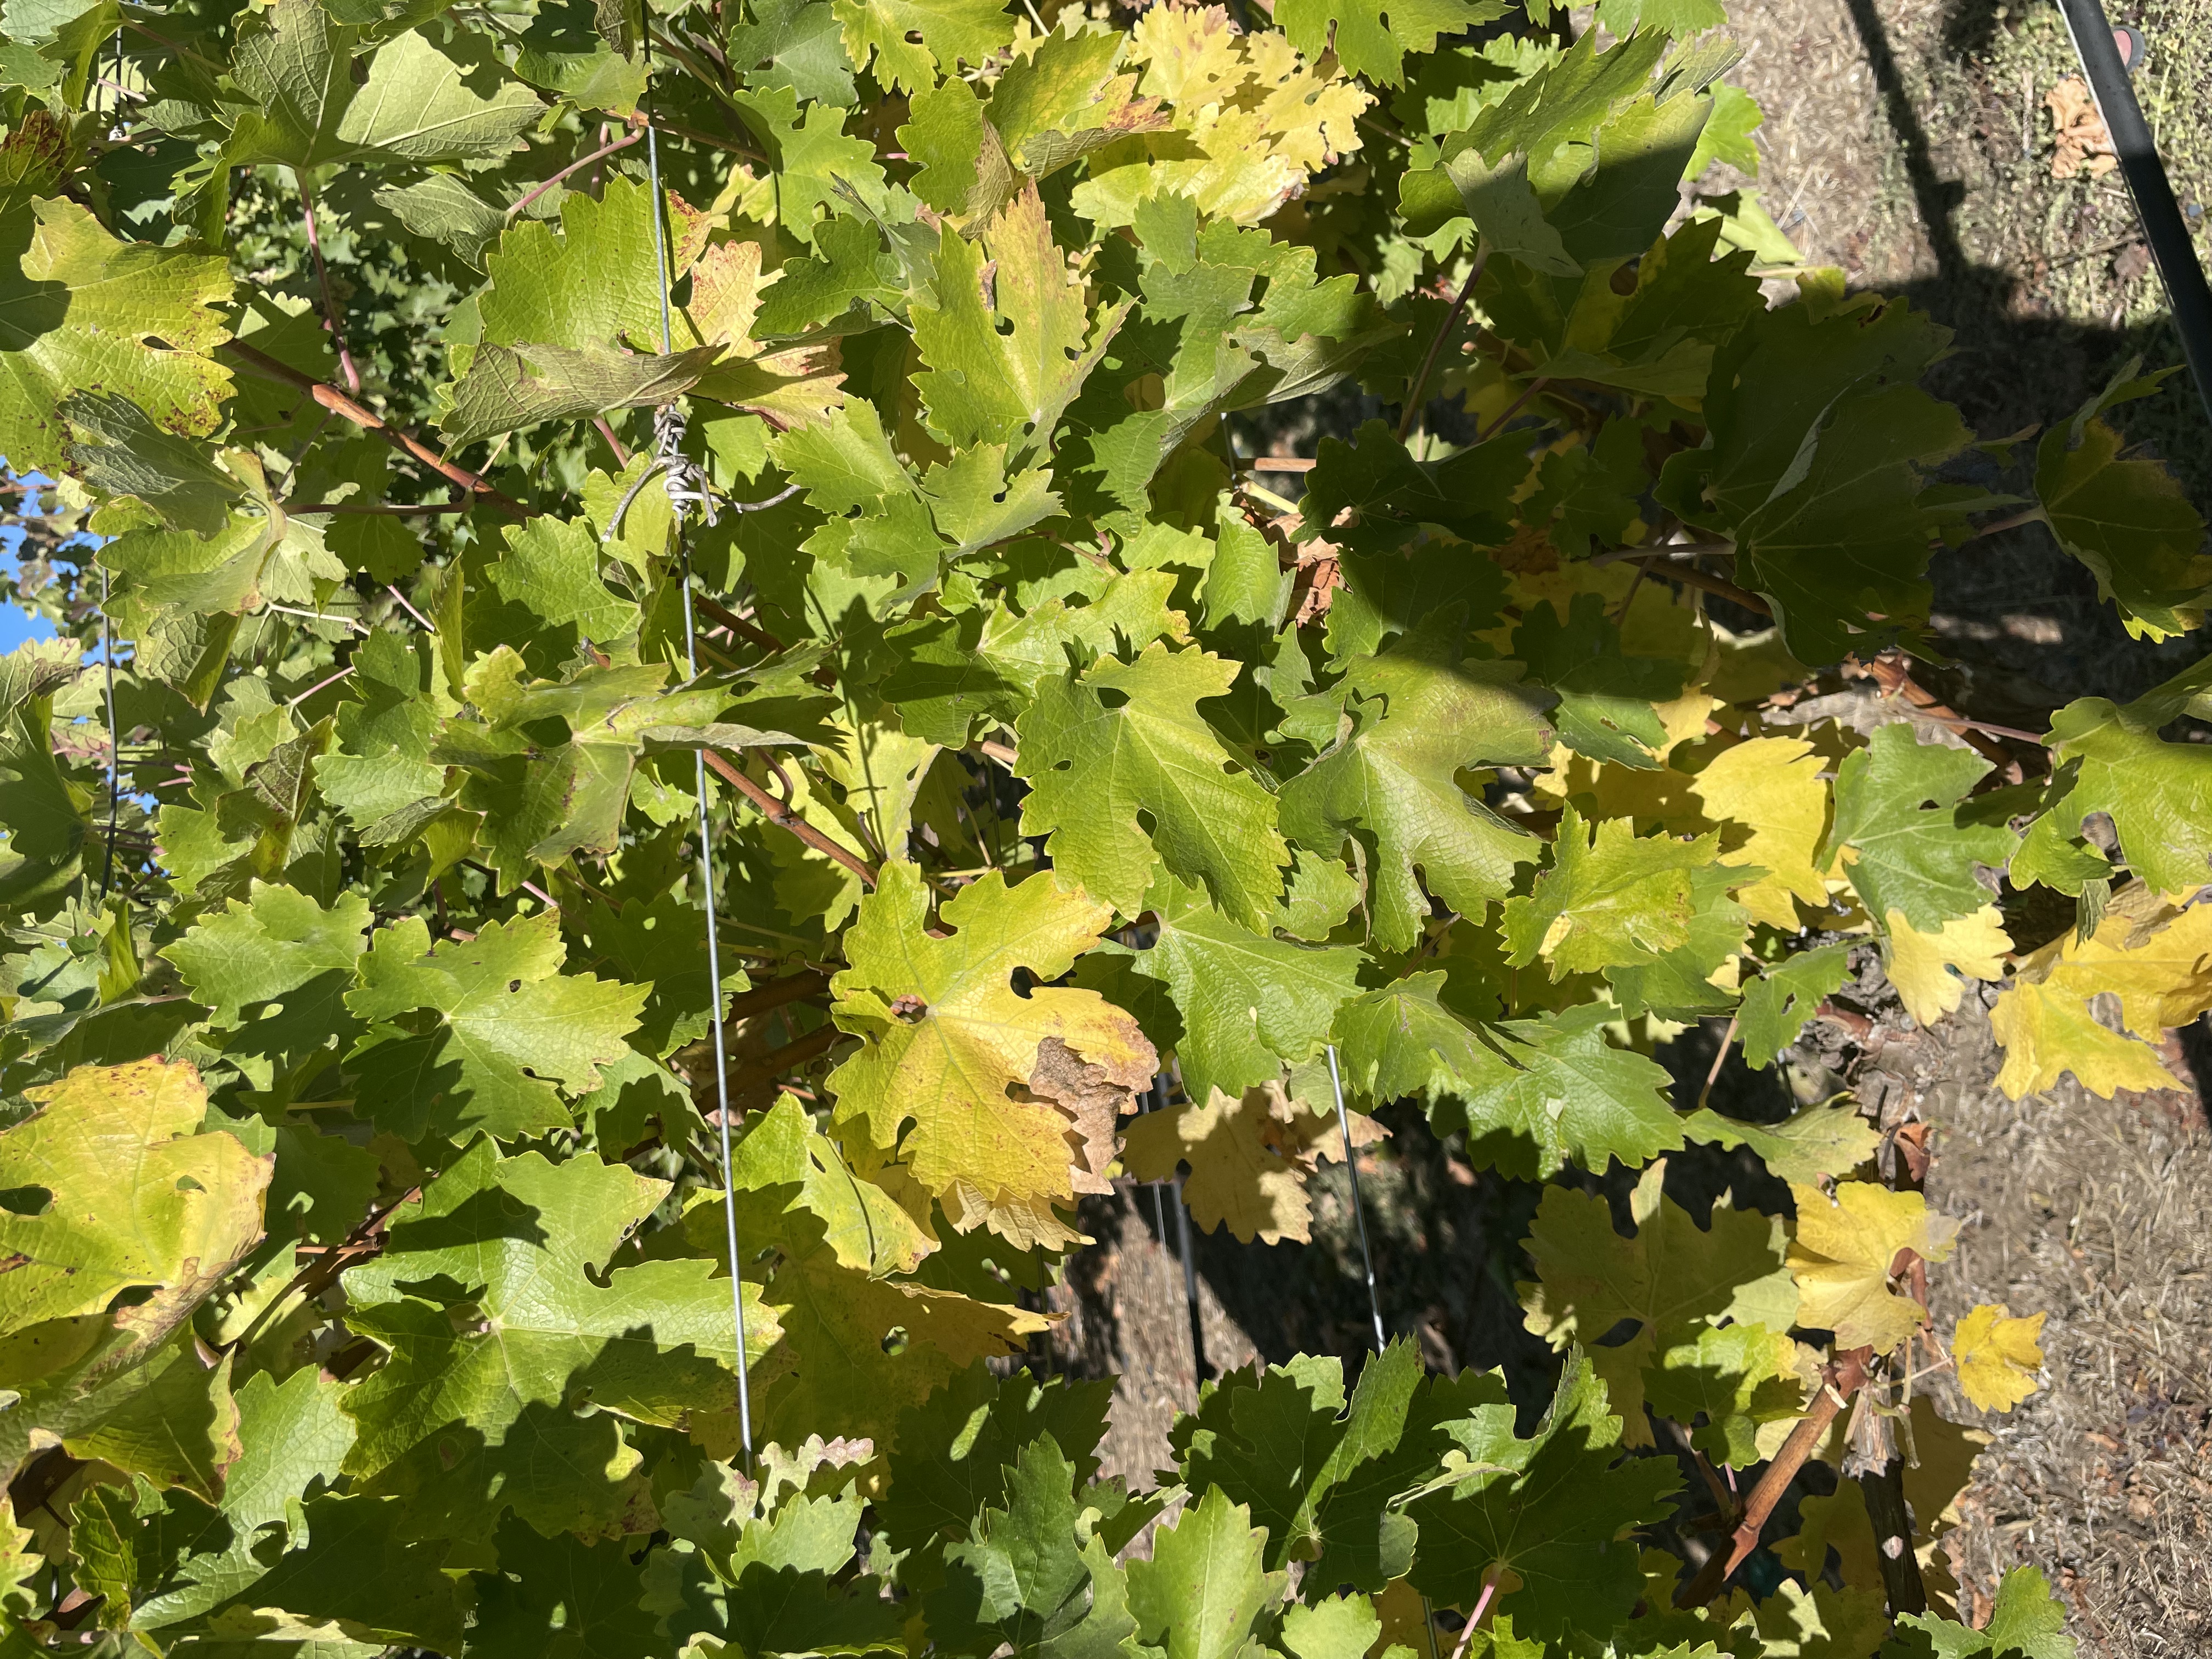
Label: No Virus